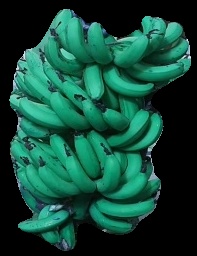
Variety: pachbale
Grade: grade3